Sri Prakasa

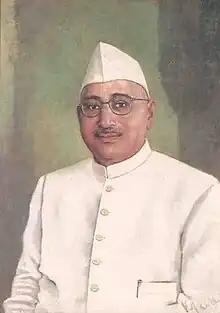

Sri Prakasa (3 August 1890 – 23 June 1971) was an Indian politician, freedom-fighter and administrator. He served as India's first High Commissioner to Pakistan from 1947 to 1949, Governor of Assam from 1949 to 1950, Governor of Madras from 1952 to 1956 and Governor of Bombay from 1956 to 1962.